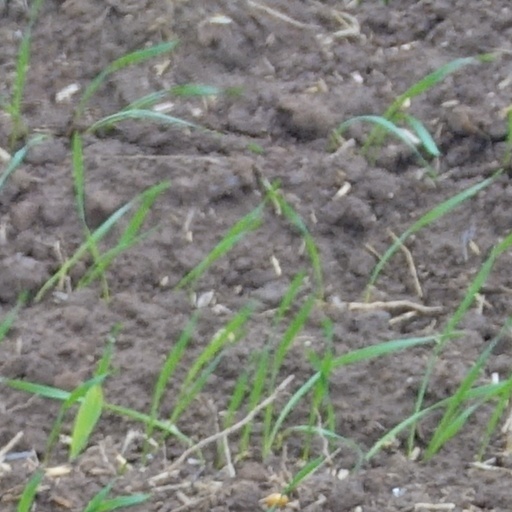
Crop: wheat